Cemeteries and crematoria in Brighton and Hove

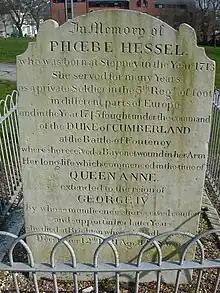
Phoebe Hessel, whose eventful life made her a Brighton celebrity, is buried in this listed tomb.

The Public Health Act 1848 sought to improve the sanitary conditions and public health in Britain's growing towns. Edward Cresy, a Government health inspector, was sent to Brighton in 1849 to report on its conditions and recommend actions which would make the town compliant with the Act. He advised that burials around the town's churches and chapels should cease, which would have affected St Nicholas' Church, the Presbyterian Hanover Chapel in North Road and the Quaker Friends Meeting House in Ship Street. (Although Brighton had 11 Anglican churches by the time, excluding St Nicholas', none had their own burial grounds.) Cresy's recommendation was enforced from 1 October 1853, when the Government passed the Burials (Beyond the Metropolis) Act 1853 and prohibited burials around any of Brighton's places of worship.